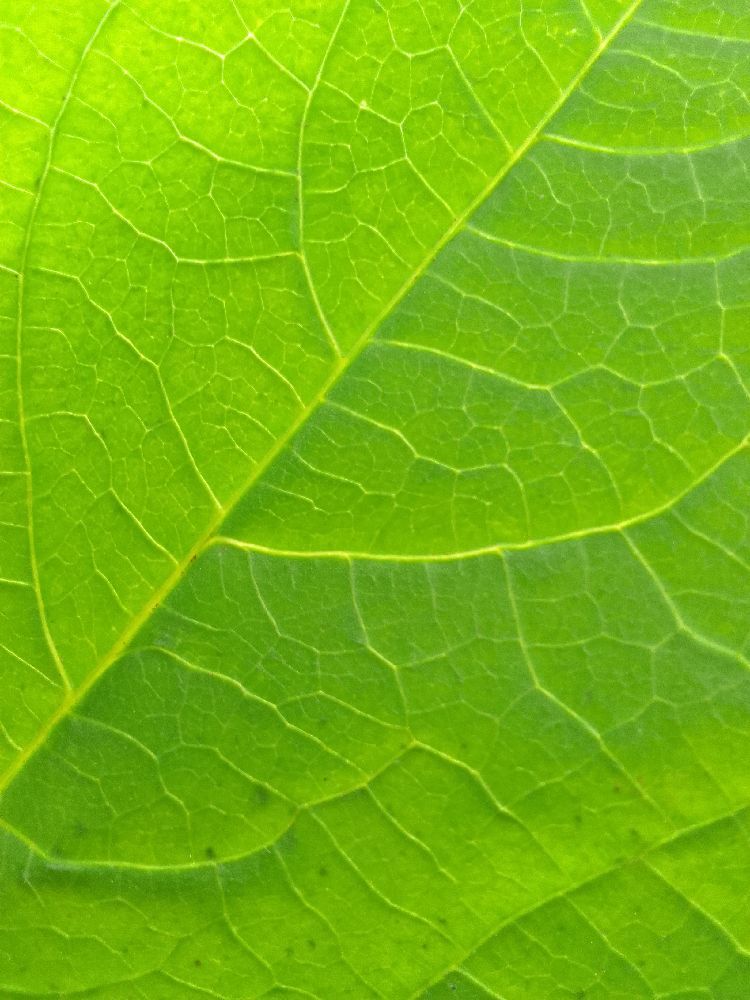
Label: healthy